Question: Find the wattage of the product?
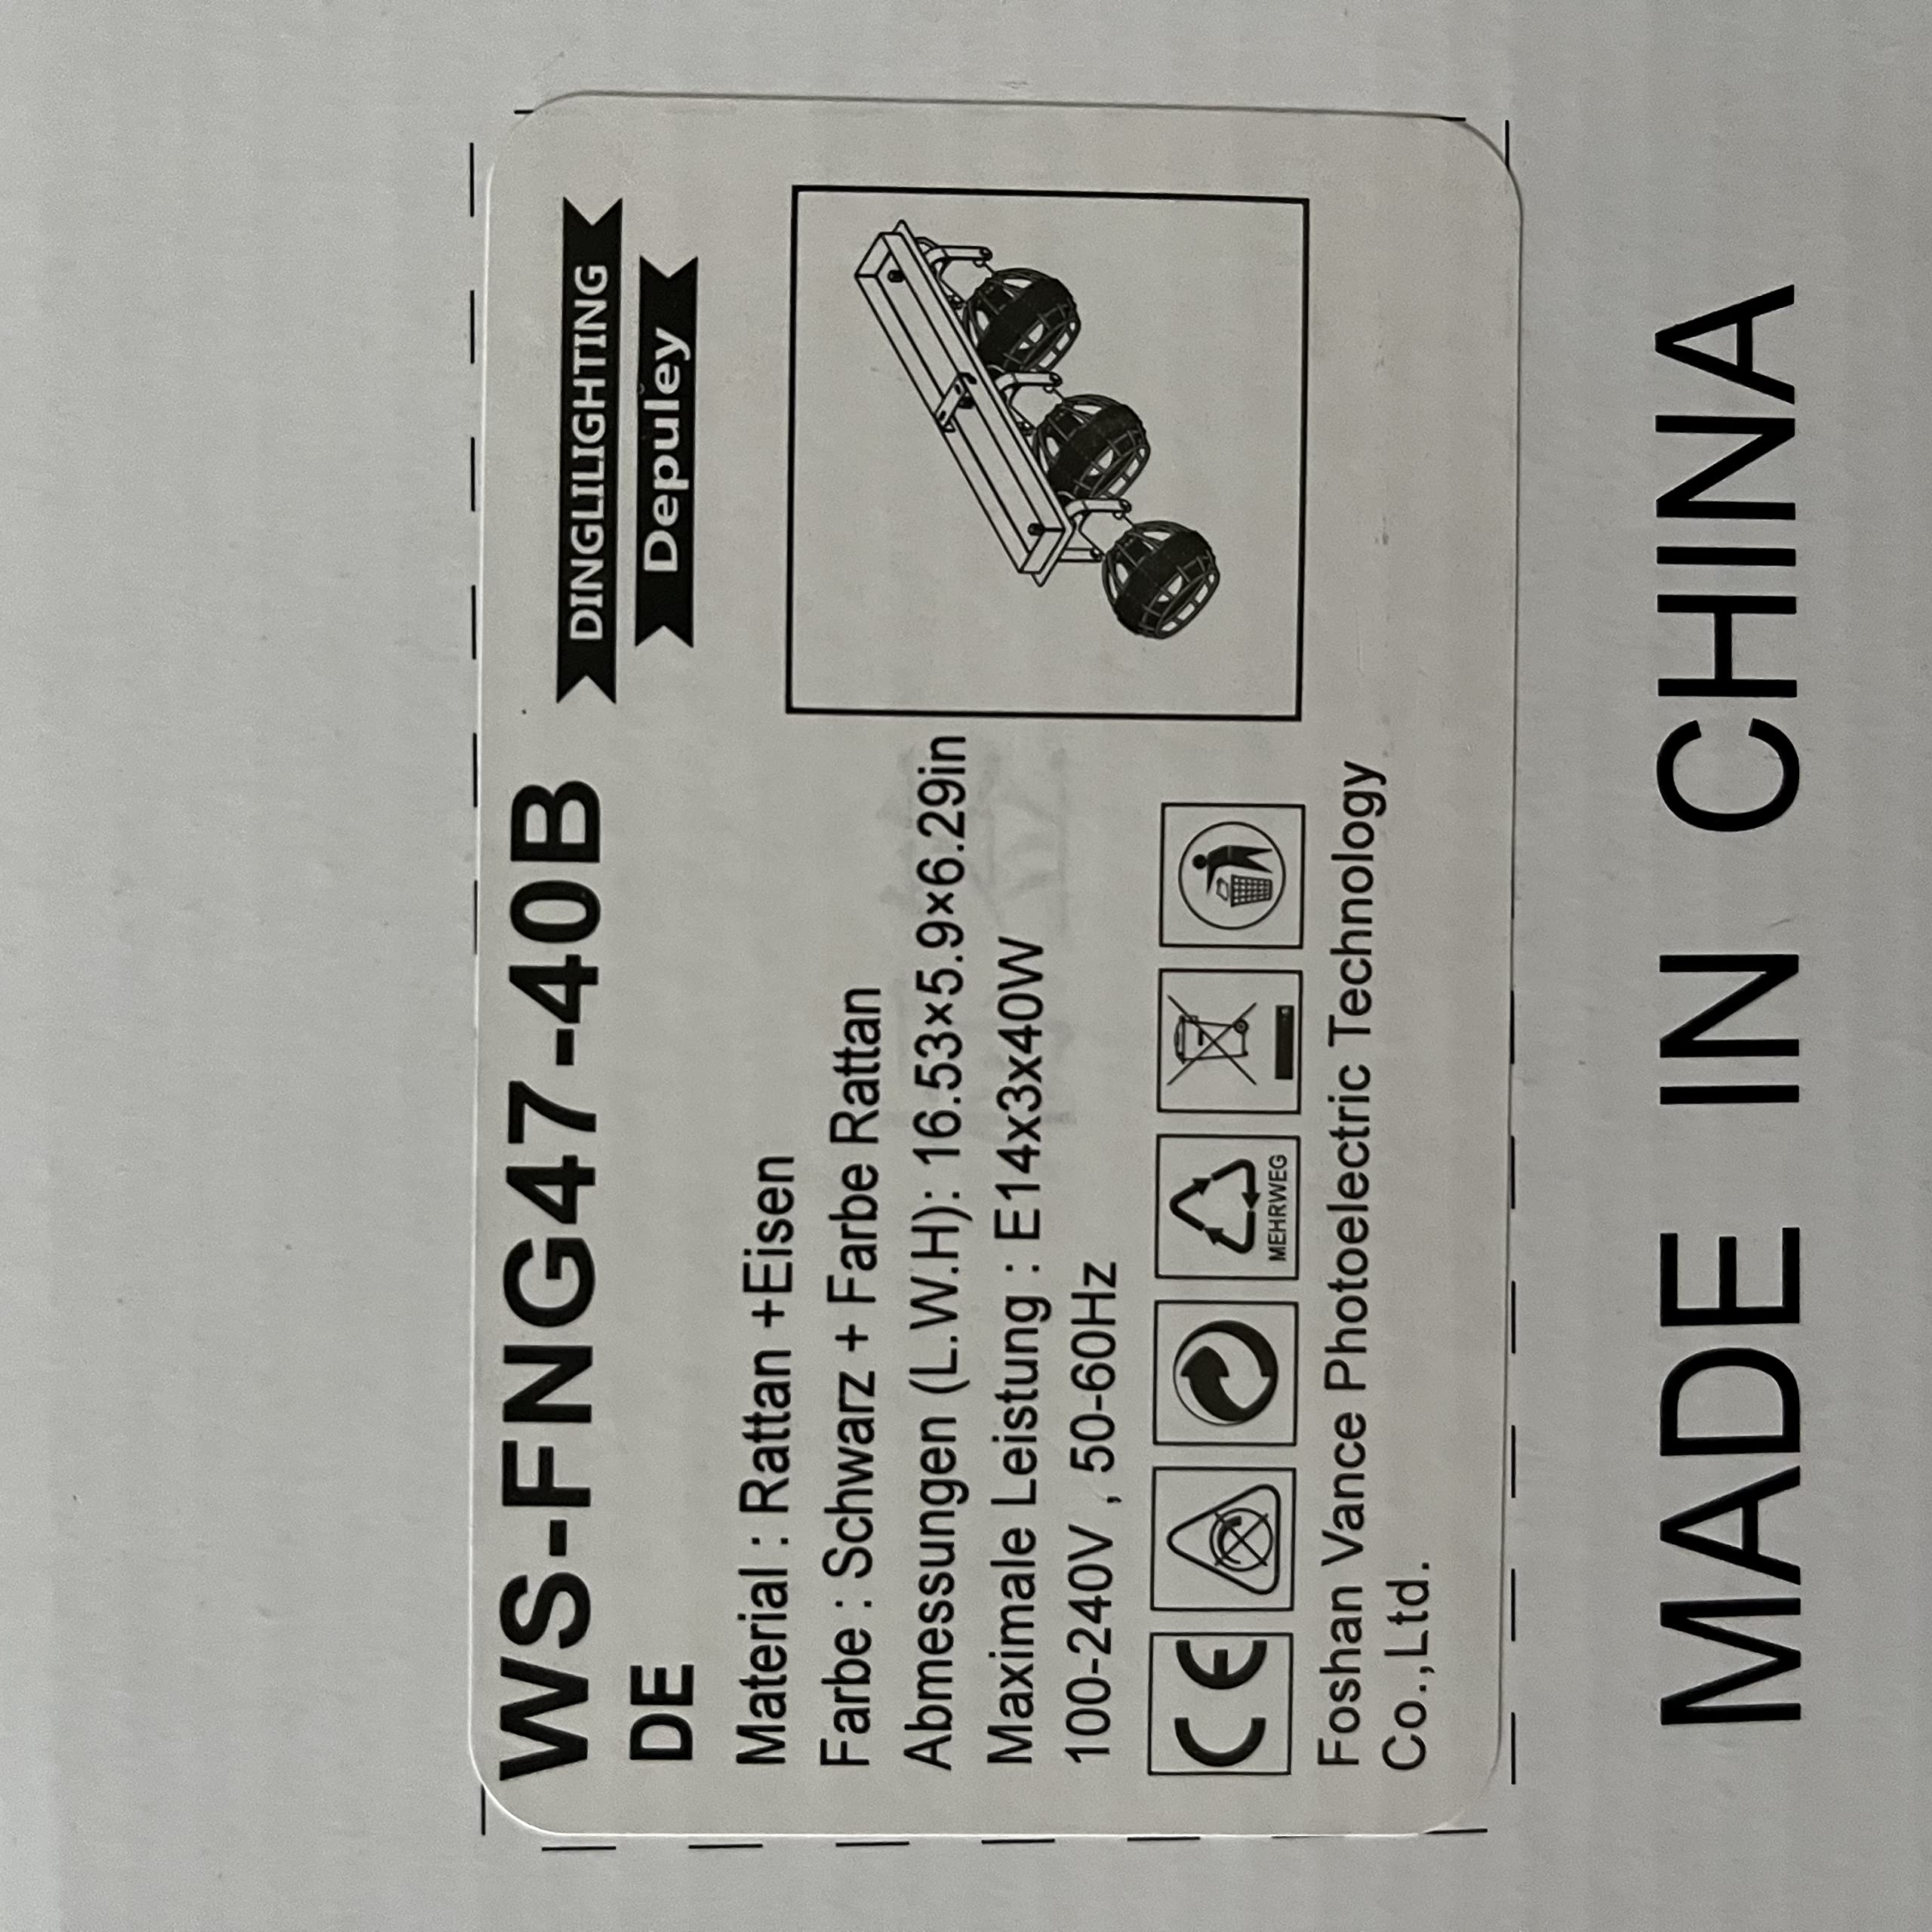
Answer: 40.0 watt